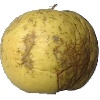
Label: Apple Golden 1